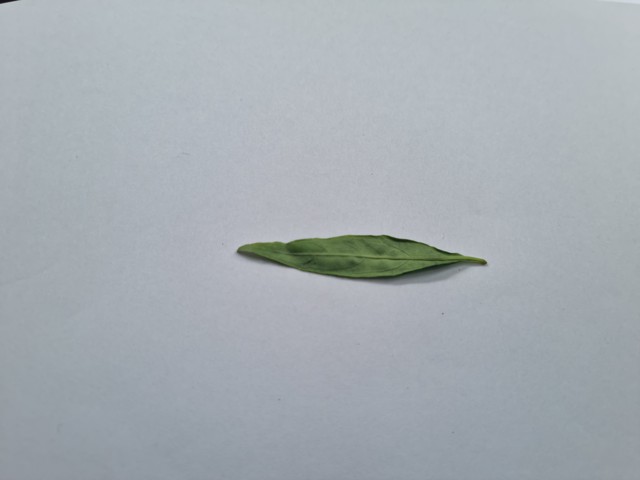
Plant: kalomegh